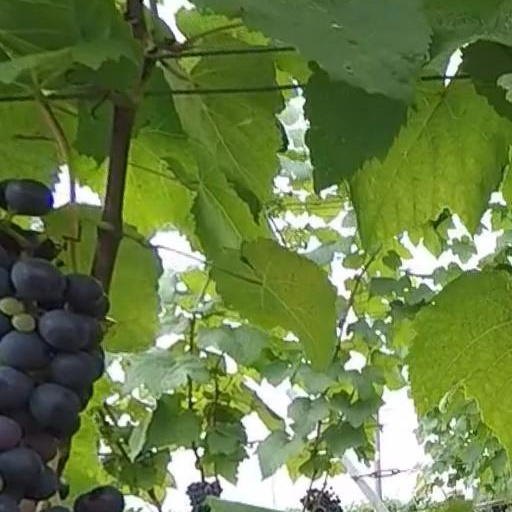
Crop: grape